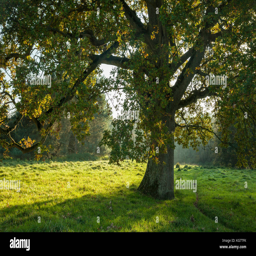
old oak tree in the countryside